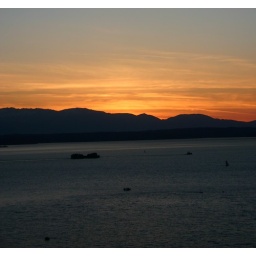
Tranquil orange Sunset with water in foreground